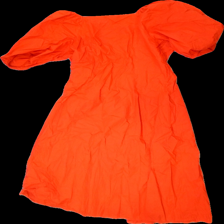
View: back
Type: Dress
Category: Ladies
Brand: Hamton Republic (Kappahl)
Colors: Red
Material: 100% cotton
Cut: Regular, C-collar
Size: 42
Season: Spring
Stains: Minor
Price range: <50
Recommended usage: Recycle
Comment: white wash